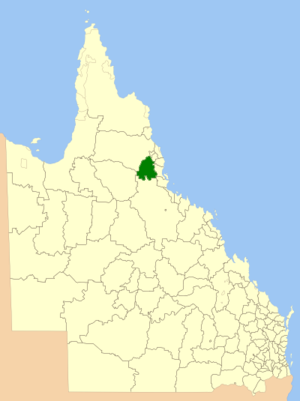
Le comté d'Herberton était une zone d'administration locale au nord du Queensland en Australie. Le comté comprenait les villes de :